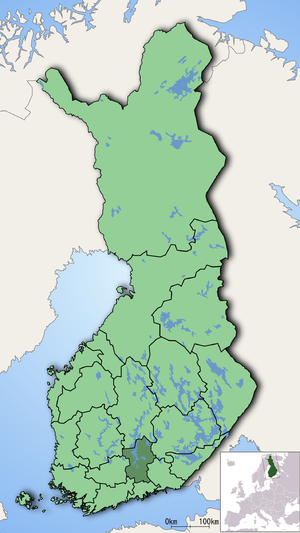
Le Päijät-Häme, région de Finlande, est subdivisée en onze municipalités.